TCNJ School of Business

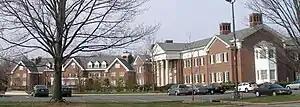
TCNJ School of Business

The School of Business at TCNJ primarily focuses on undergraduate education, offering Bachelor of Science degrees in: